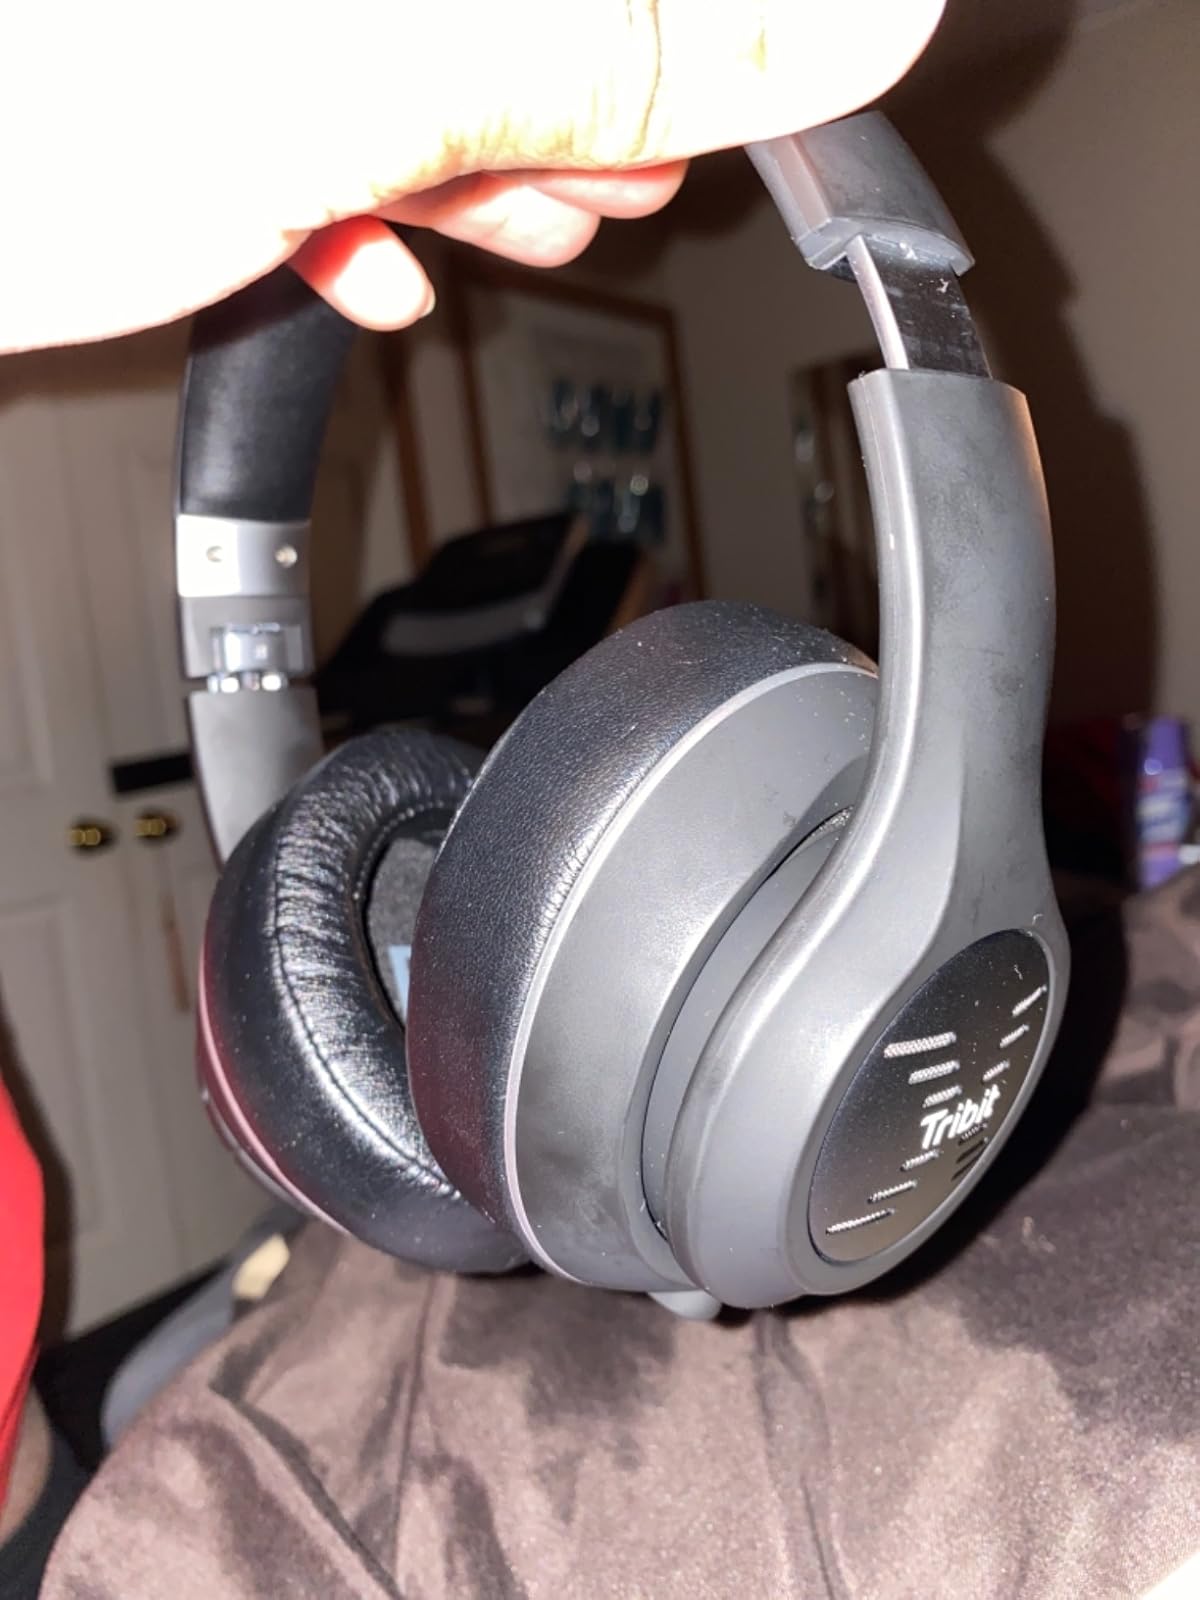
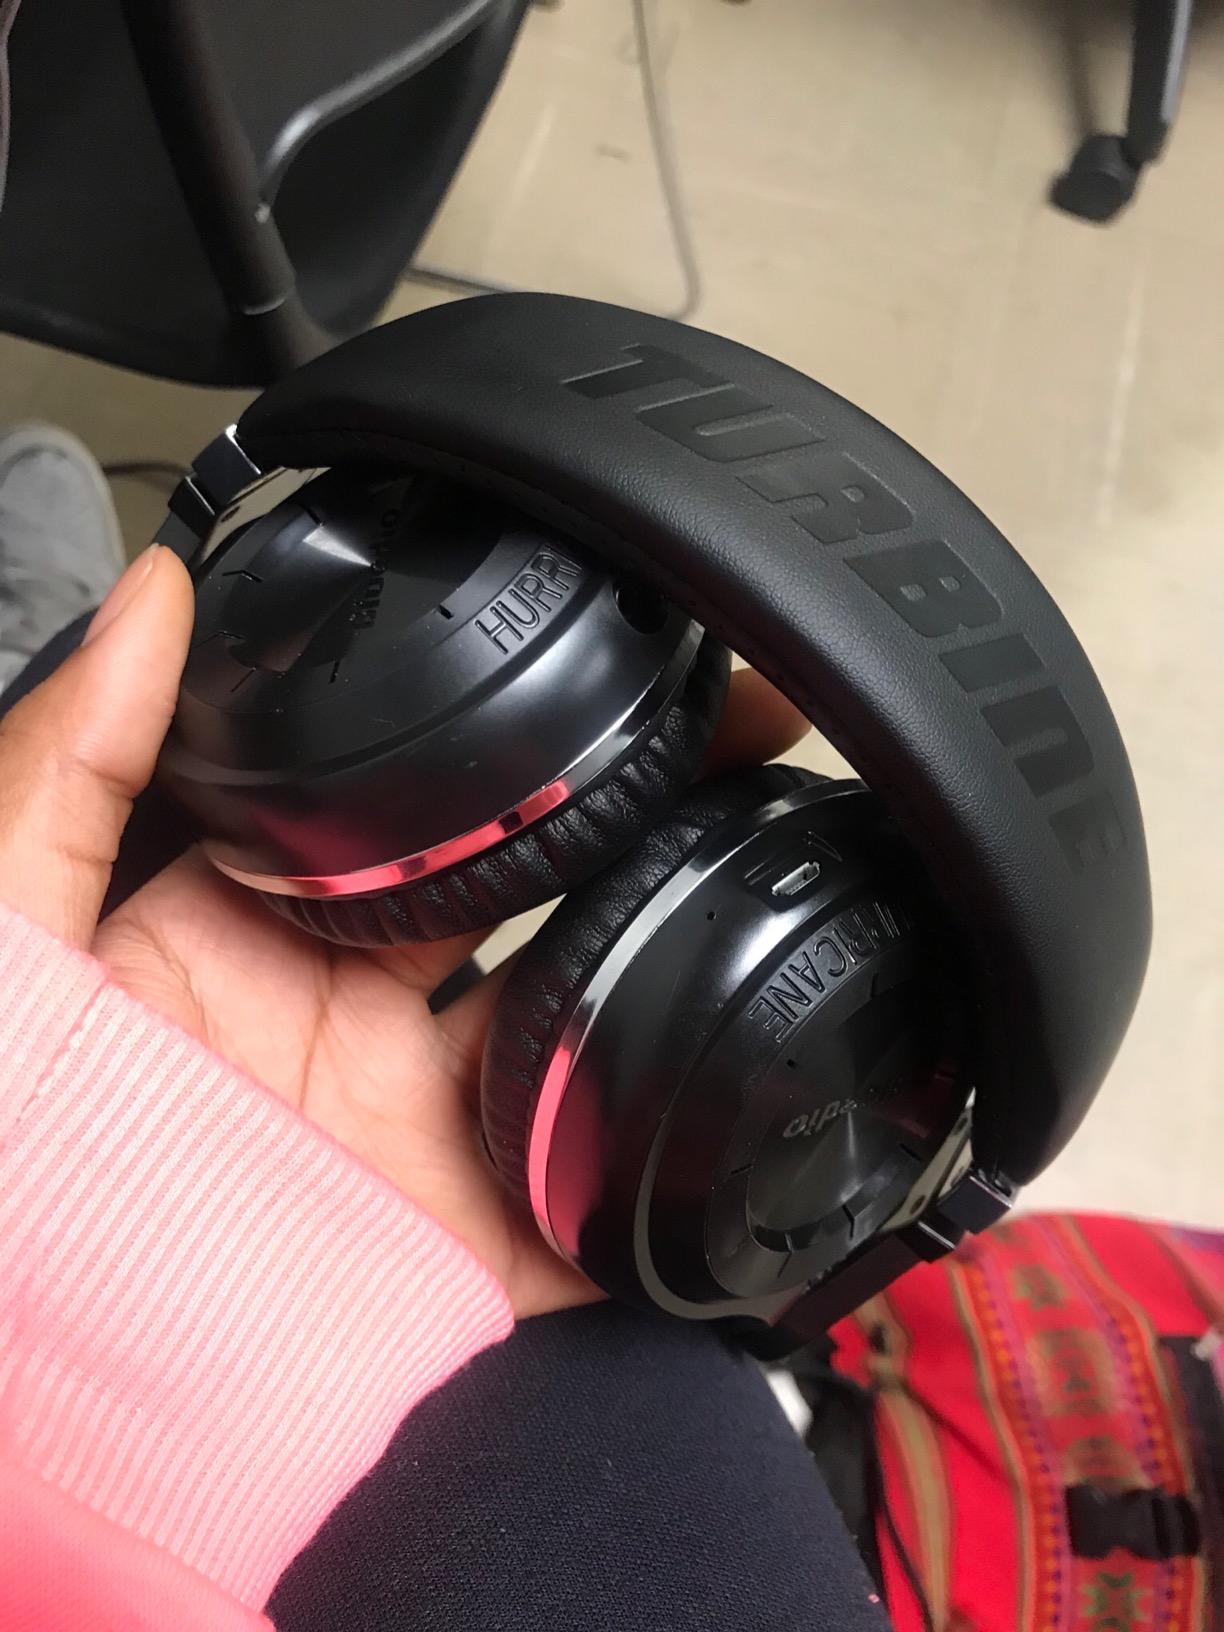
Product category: headphones
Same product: no